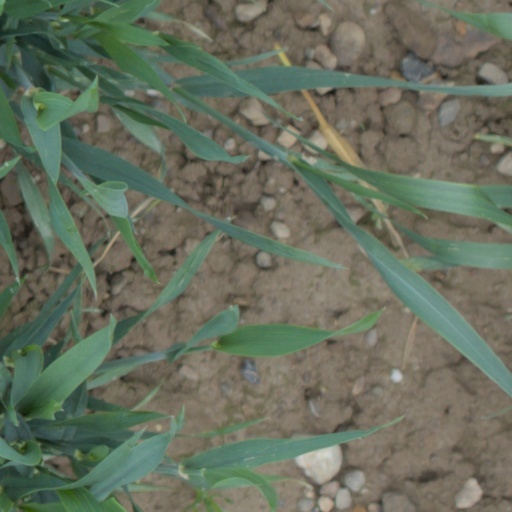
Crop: wheat